Casa de los Azulejos

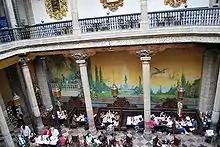
The peacock mural side of the courtyard.

The most notable feature of the exterior are the blue and white tiles from Puebla that cover the building on three sides. Its windows, balconies and doors are framed in carved stone and French porcelain crowns on the Callejón de la Condesa and Madero Street facades. Inside, the main courtyard contains a fountain crowned with mosaics. The fountain is surrounded by highly decorated columns and topped with more French porcelain crowns as well as a stained glass roof that was added in the 20th century. Both the fountain and columns show some damage. On the second floor, the courtyard railings are made of copper; some made in China and some made in Mexico. The overall look to the courtyard is generally Baroque but also somewhat Mudéjar.